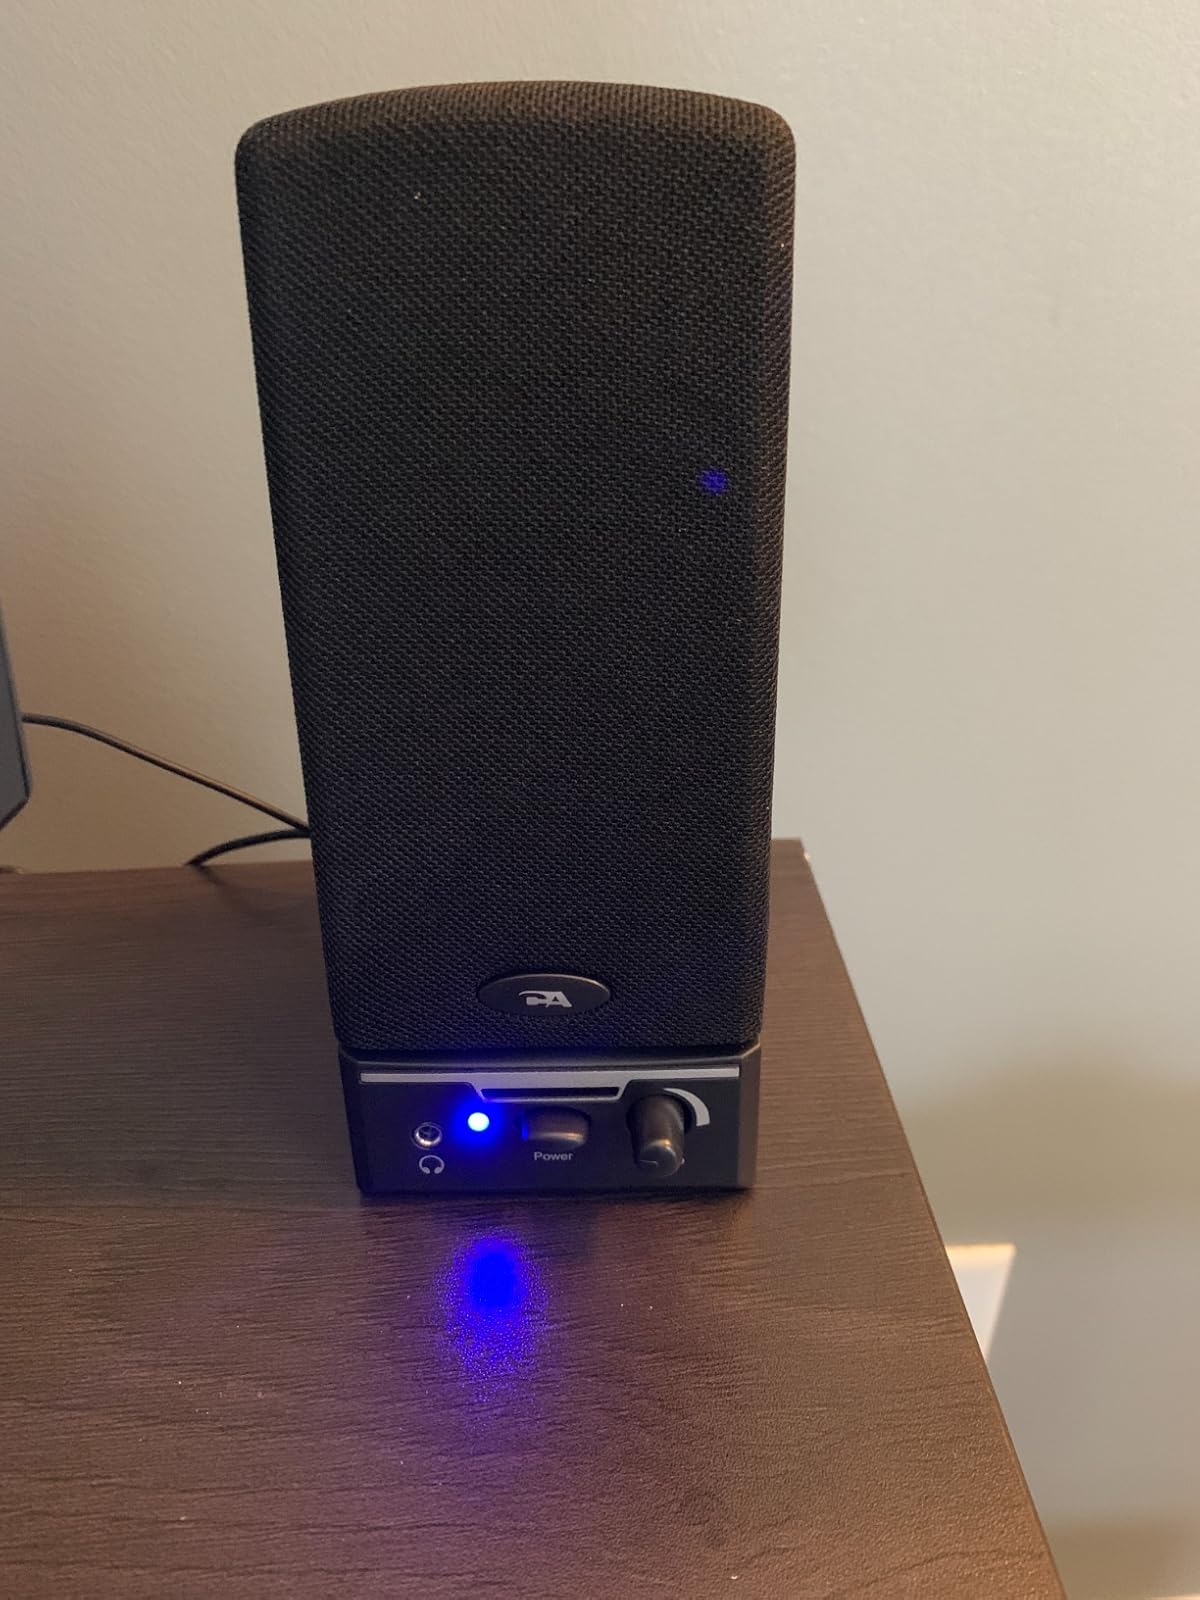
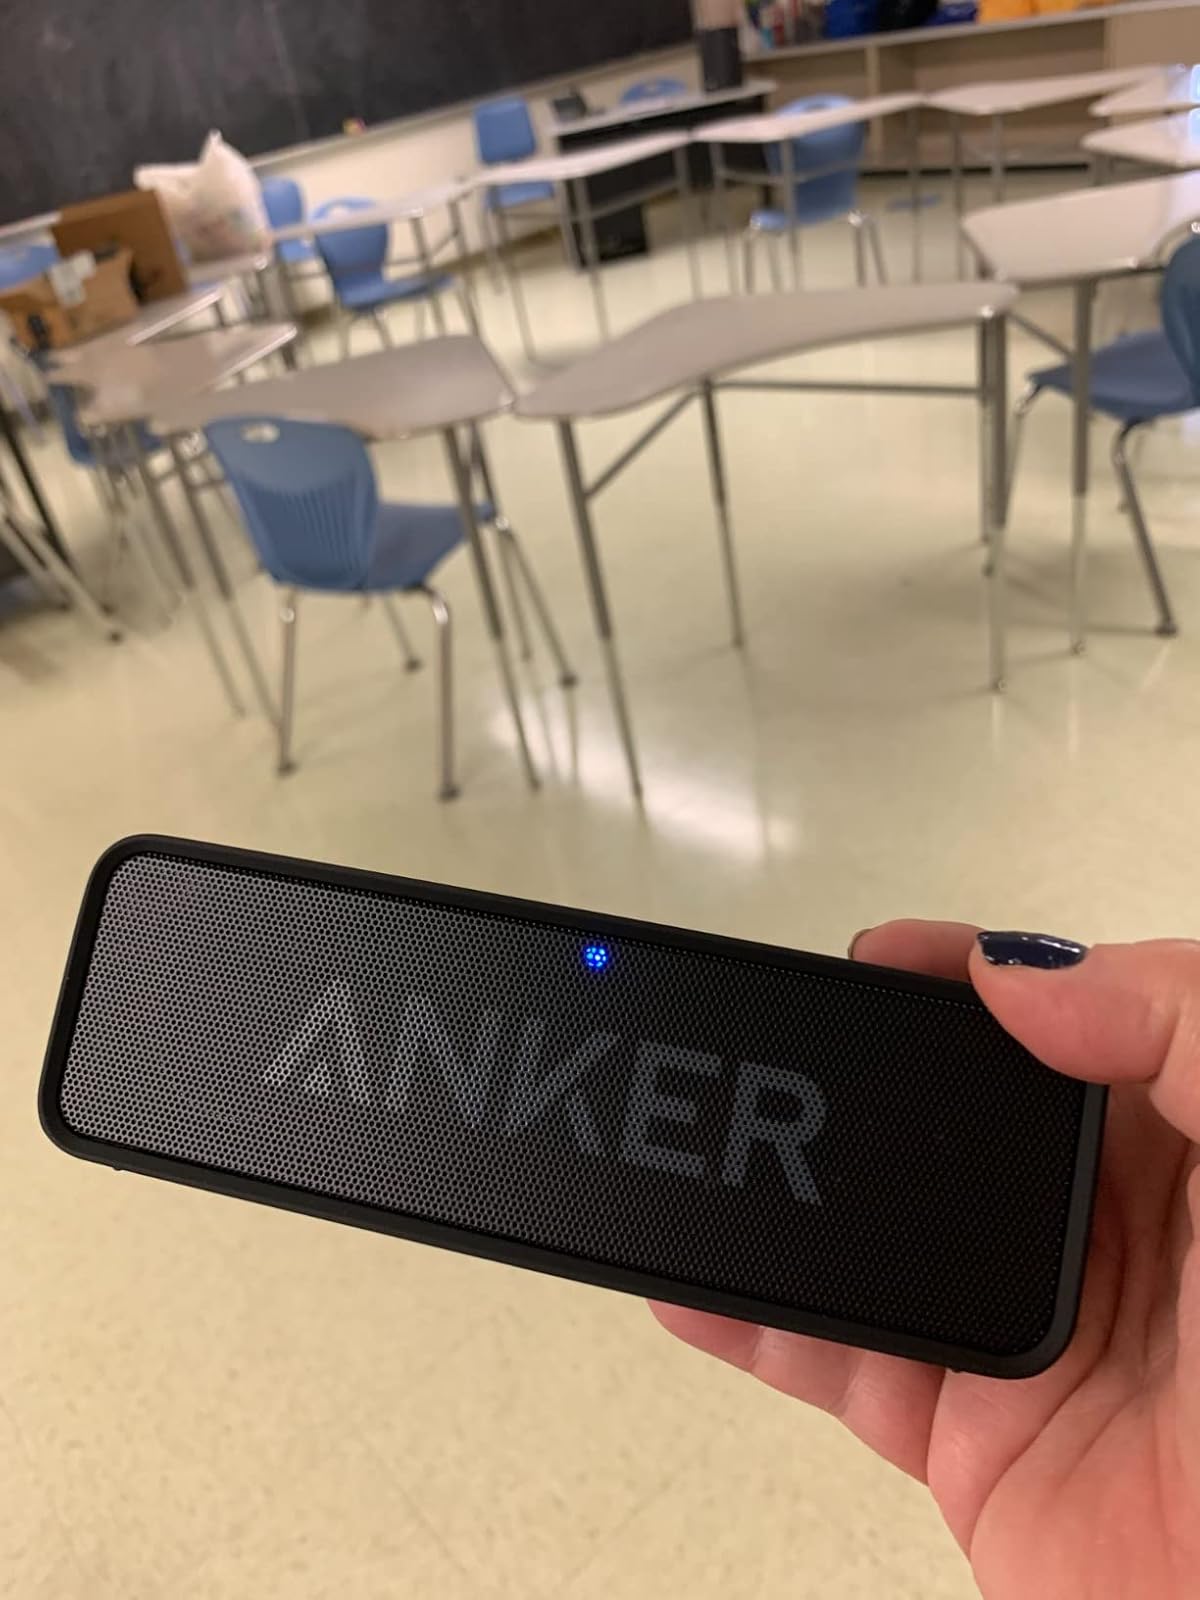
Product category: speaker
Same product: no